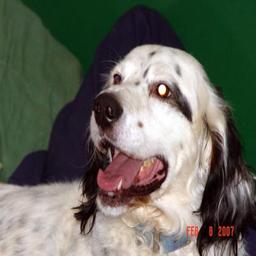
Animal: dogs